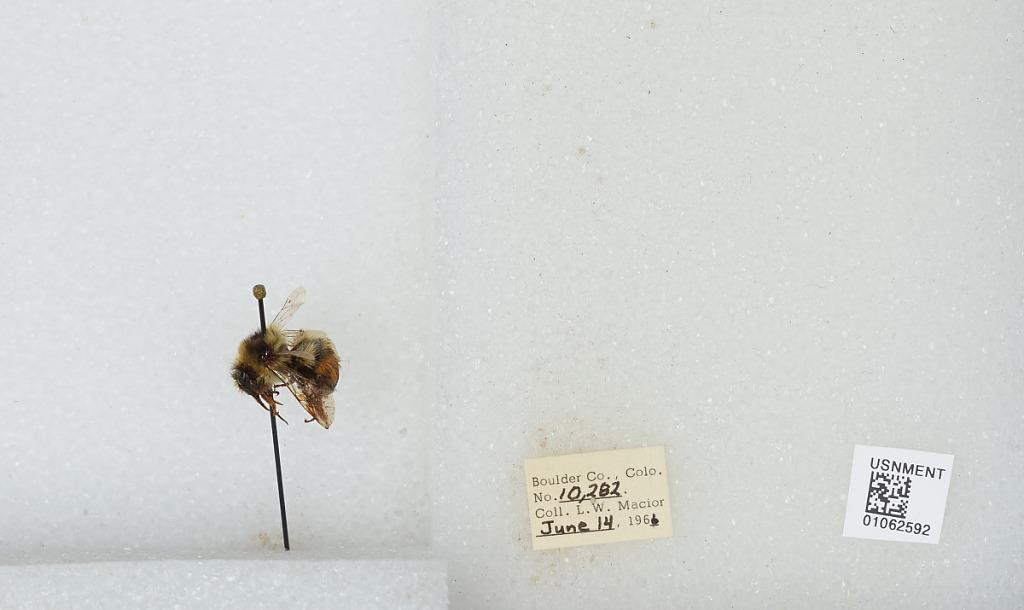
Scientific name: Bombus (Pyrobombus) bifarius Cresson
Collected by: L. Macior
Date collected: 1966-6-14
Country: United States
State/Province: Colorado
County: Boulder
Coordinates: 40.09, -105.36